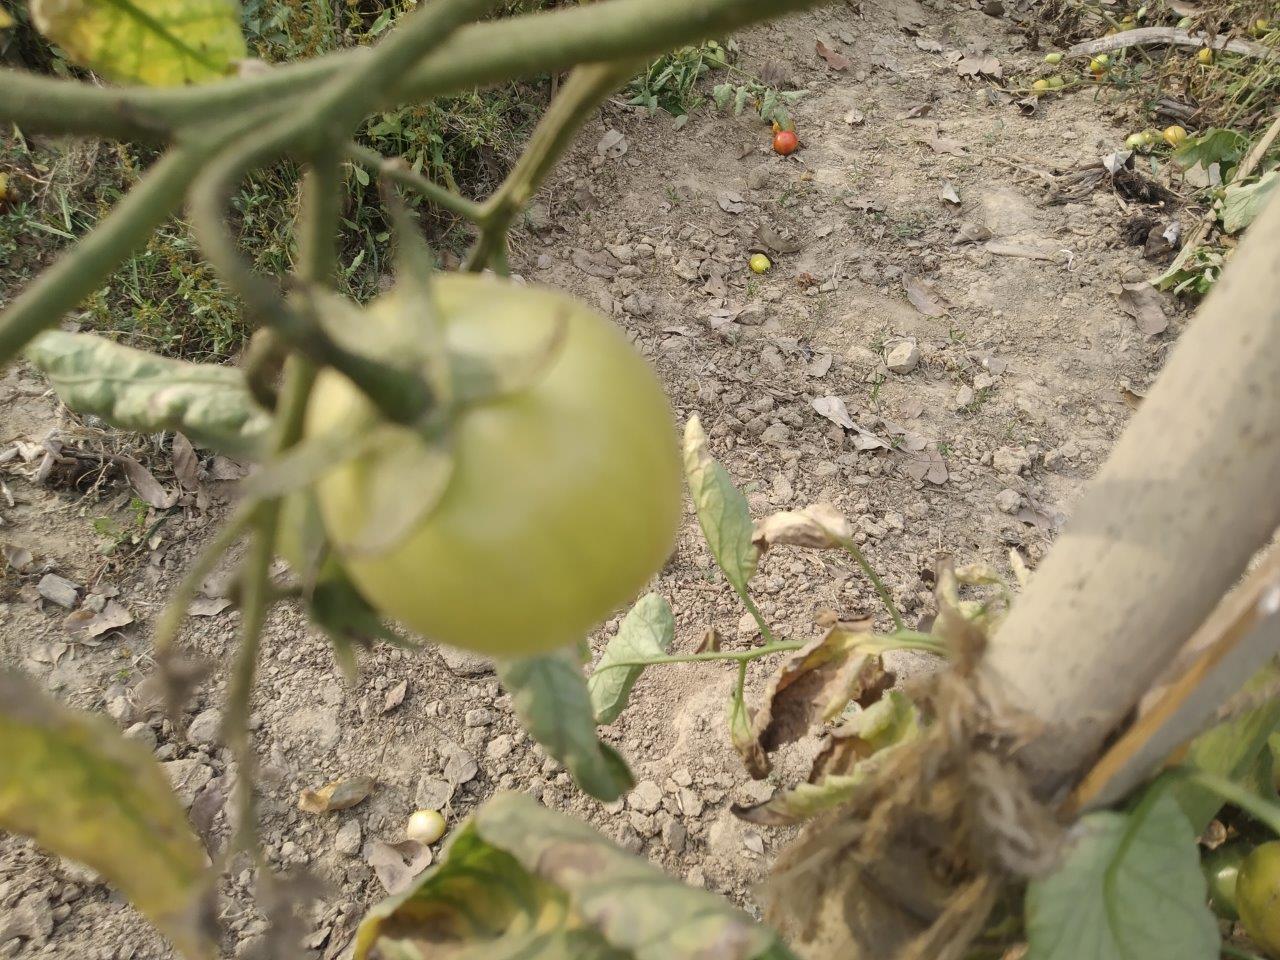
Maturity: Immature